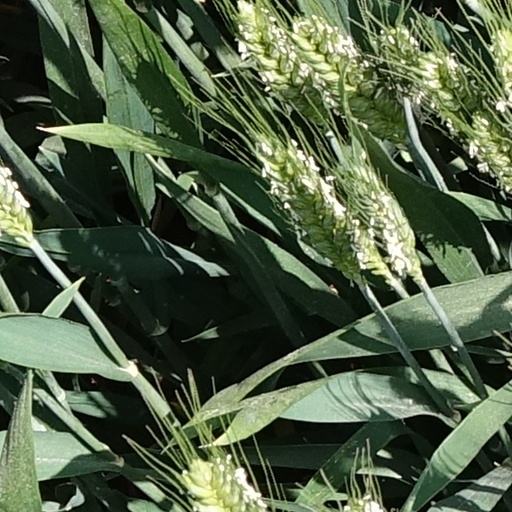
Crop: wheat